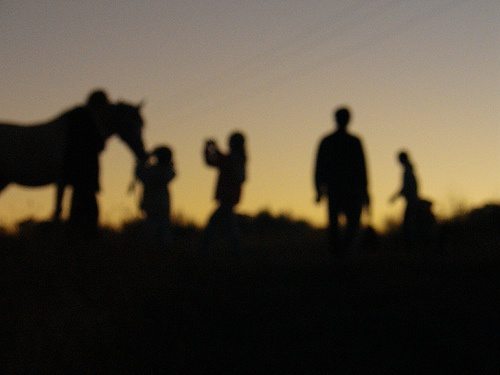
Blurry silhouettes of people and a horse against an evening sky.
silohuettes of kids standing in front of a horse
The silhouette of people and a horse is seen in the distance.
A group of people and a horse on the horizon at sunset.
The silhouette of a group of people and a horse.